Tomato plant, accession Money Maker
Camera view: tilt-top (135 deg); turntable rotation: 240 degrees
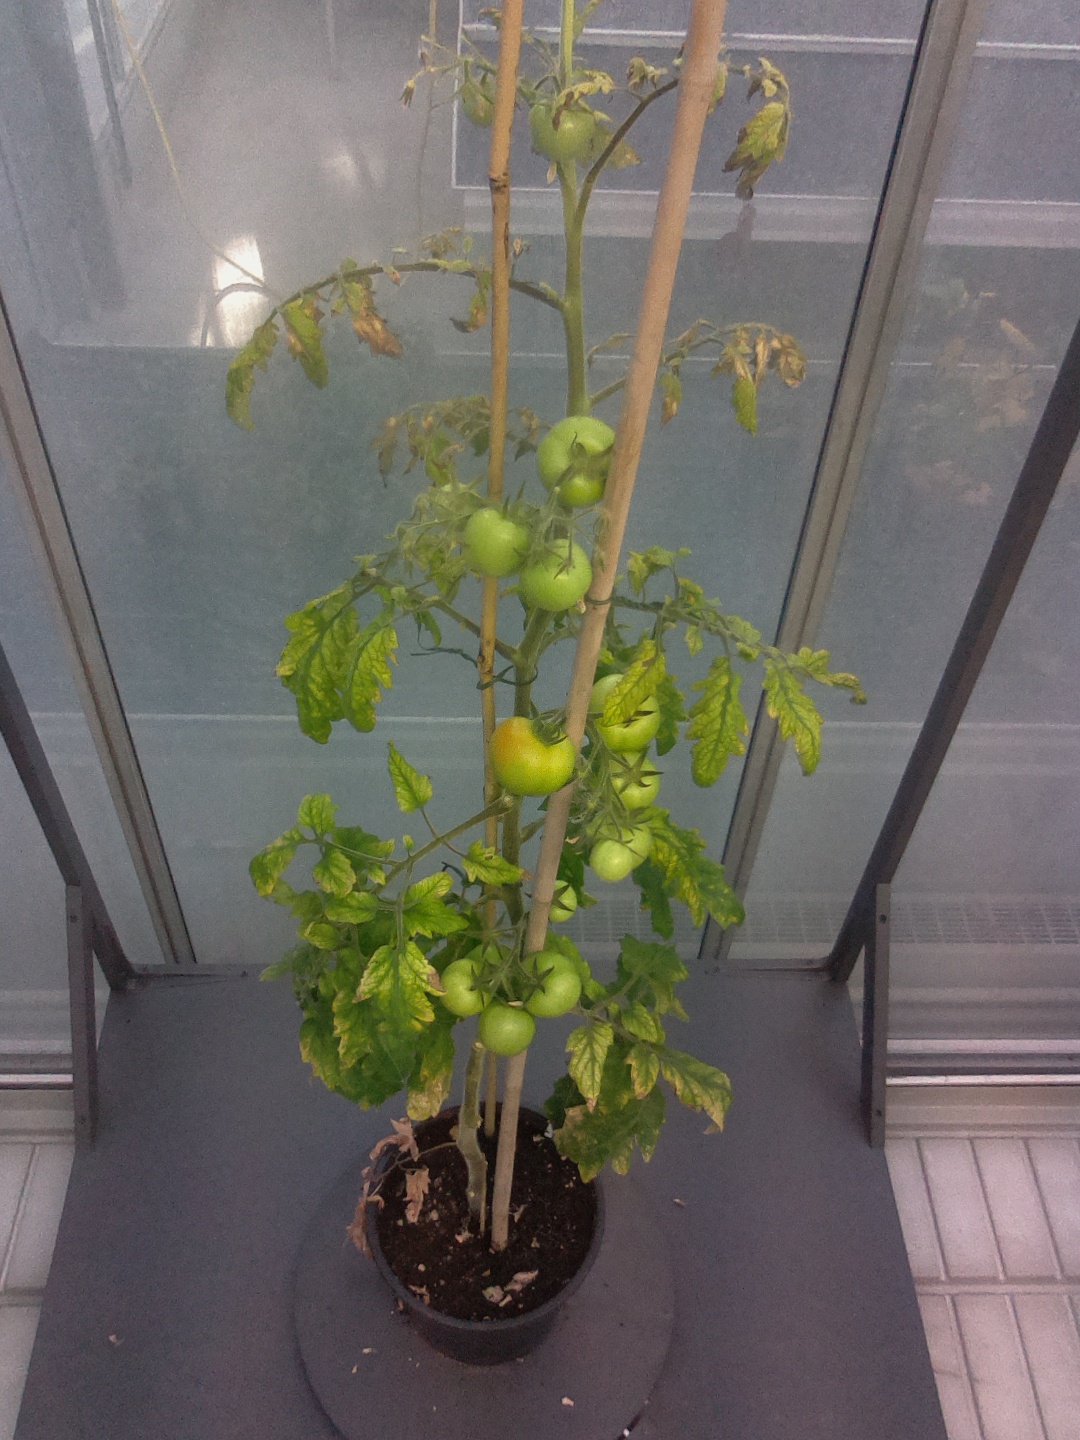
BBCH growth stage 78: 80% -90% of final fruit size